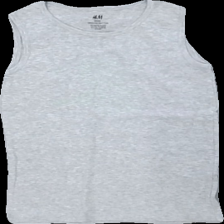
View: front
Type: Tank top
Category: Children
Brand: H&M
Colors: Grey
Material: 100% cott
Cut: Regular
Size: 134
Season: All
Price range: <50
Recommended usage: Reuse